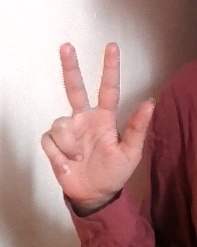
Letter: al